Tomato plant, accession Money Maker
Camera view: tilt-top (135 deg); turntable rotation: 240 degrees
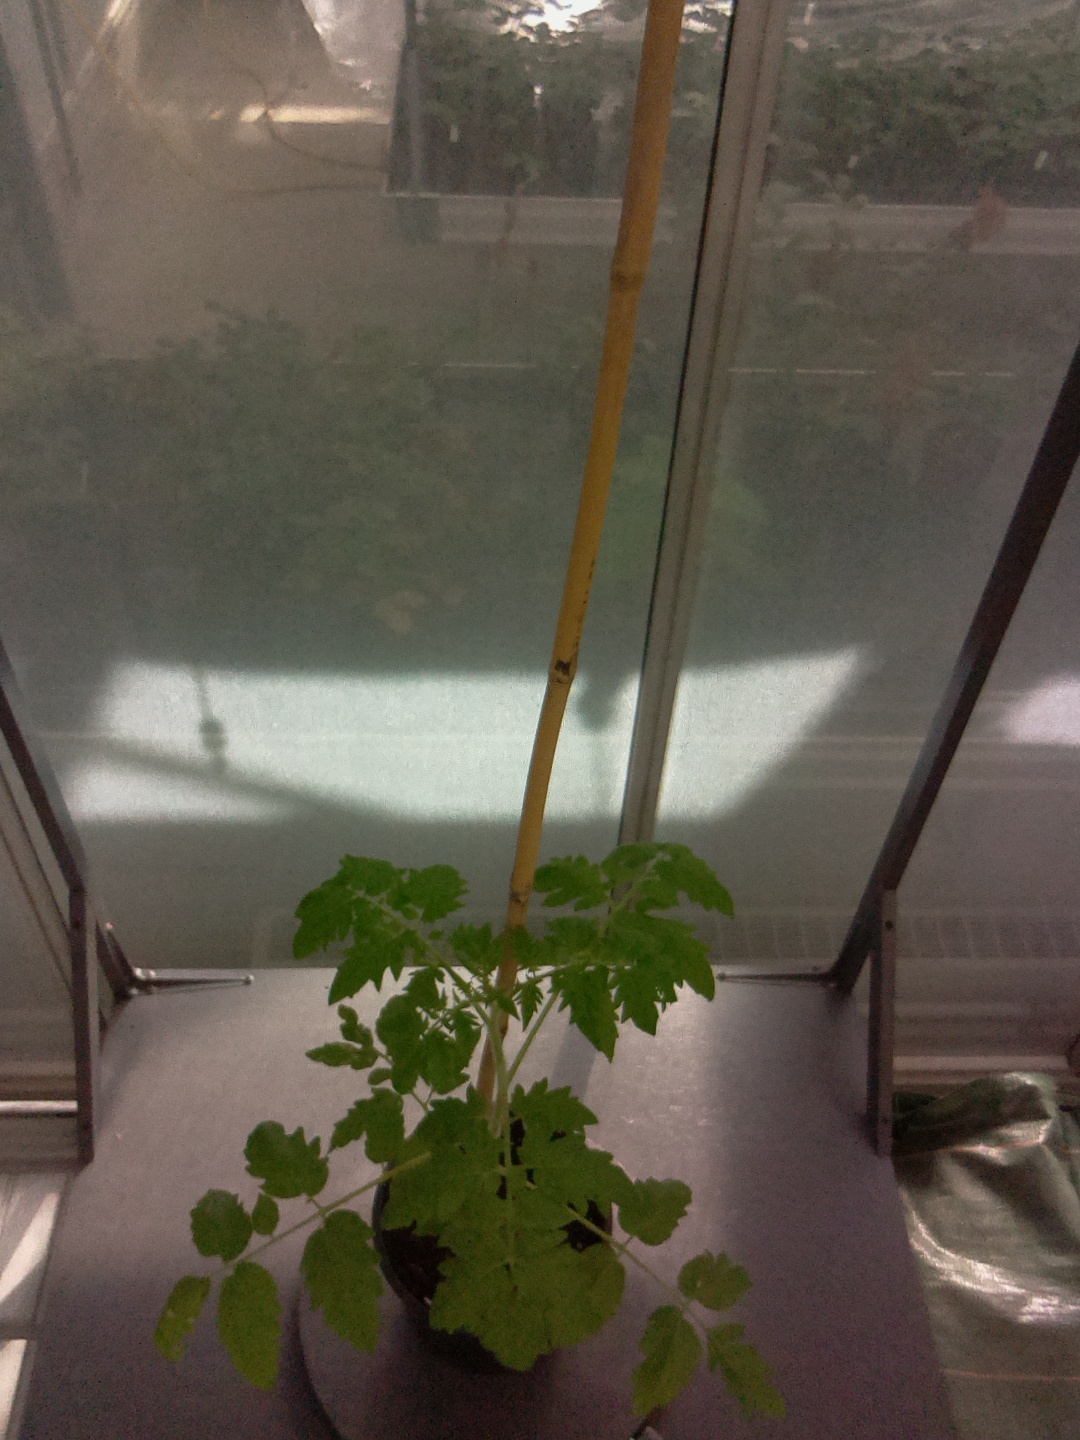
BBCH growth stage 14: 8 of true leaves visible